Republic of Loose

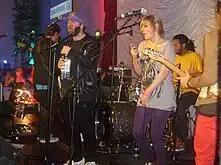
Republic of Loose in Galway, Ireland

The band's break, according to Mick Pyro, came as a result of ten days recording time they won in "some competition or something, some fucking battle of the bands". In 2003, Republic of Loose signed to Big Cat Records. The single "Girl I'm Gonna Fuck You Up", released in late 2003, was largely ignored by daytime radio in Ireland, with Mick Pyro commenting in an early "Hot Press" interview: "We were never going to be the type of band that Larry Gogan or Ian Dempsey would play anyway, regardless of the lyric". The band's debut album, "This is the Tomb of the Juice", was partially recorded in the ten days studio time they had won in the aforementioned competition. "This is the Tomb of the Juice" was recorded in 2003 then released in 2004. 2004 was also the year in which Republic of Loose débuted at Oxegen (on the New Band Stage), a festival at which they have since regularly performed. Singles "Comeback Girl" and "You Know It" were released in July and October 2005 respectively, both achieving significant airplay on Irish radio and entering the top thirty of the Irish Singles Chart. By 2006 the band had toured Ireland, the United Kingdom, where they performed at festivals such as Glastonbury and T in the Park, and France, where they performed at Furia Sound Festival, Nice Jazz Festival and Les Transmusicales. They also performed alongside veteran rock band Lir at Vicar Street in January 2006.